2009–10 Illinois Fighting Illini men's basketball team

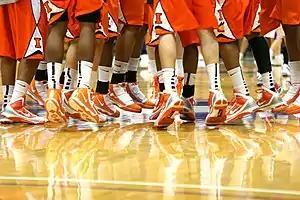
Fighting Illini feet

!colspan=9 style="background:#DF4E38; color:#FFFFFF;"|Big Ten regular season